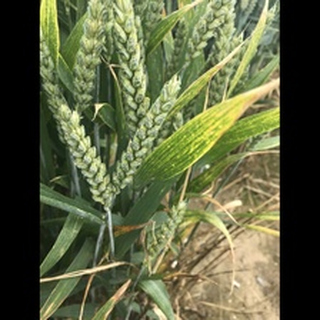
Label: healthy_wheat